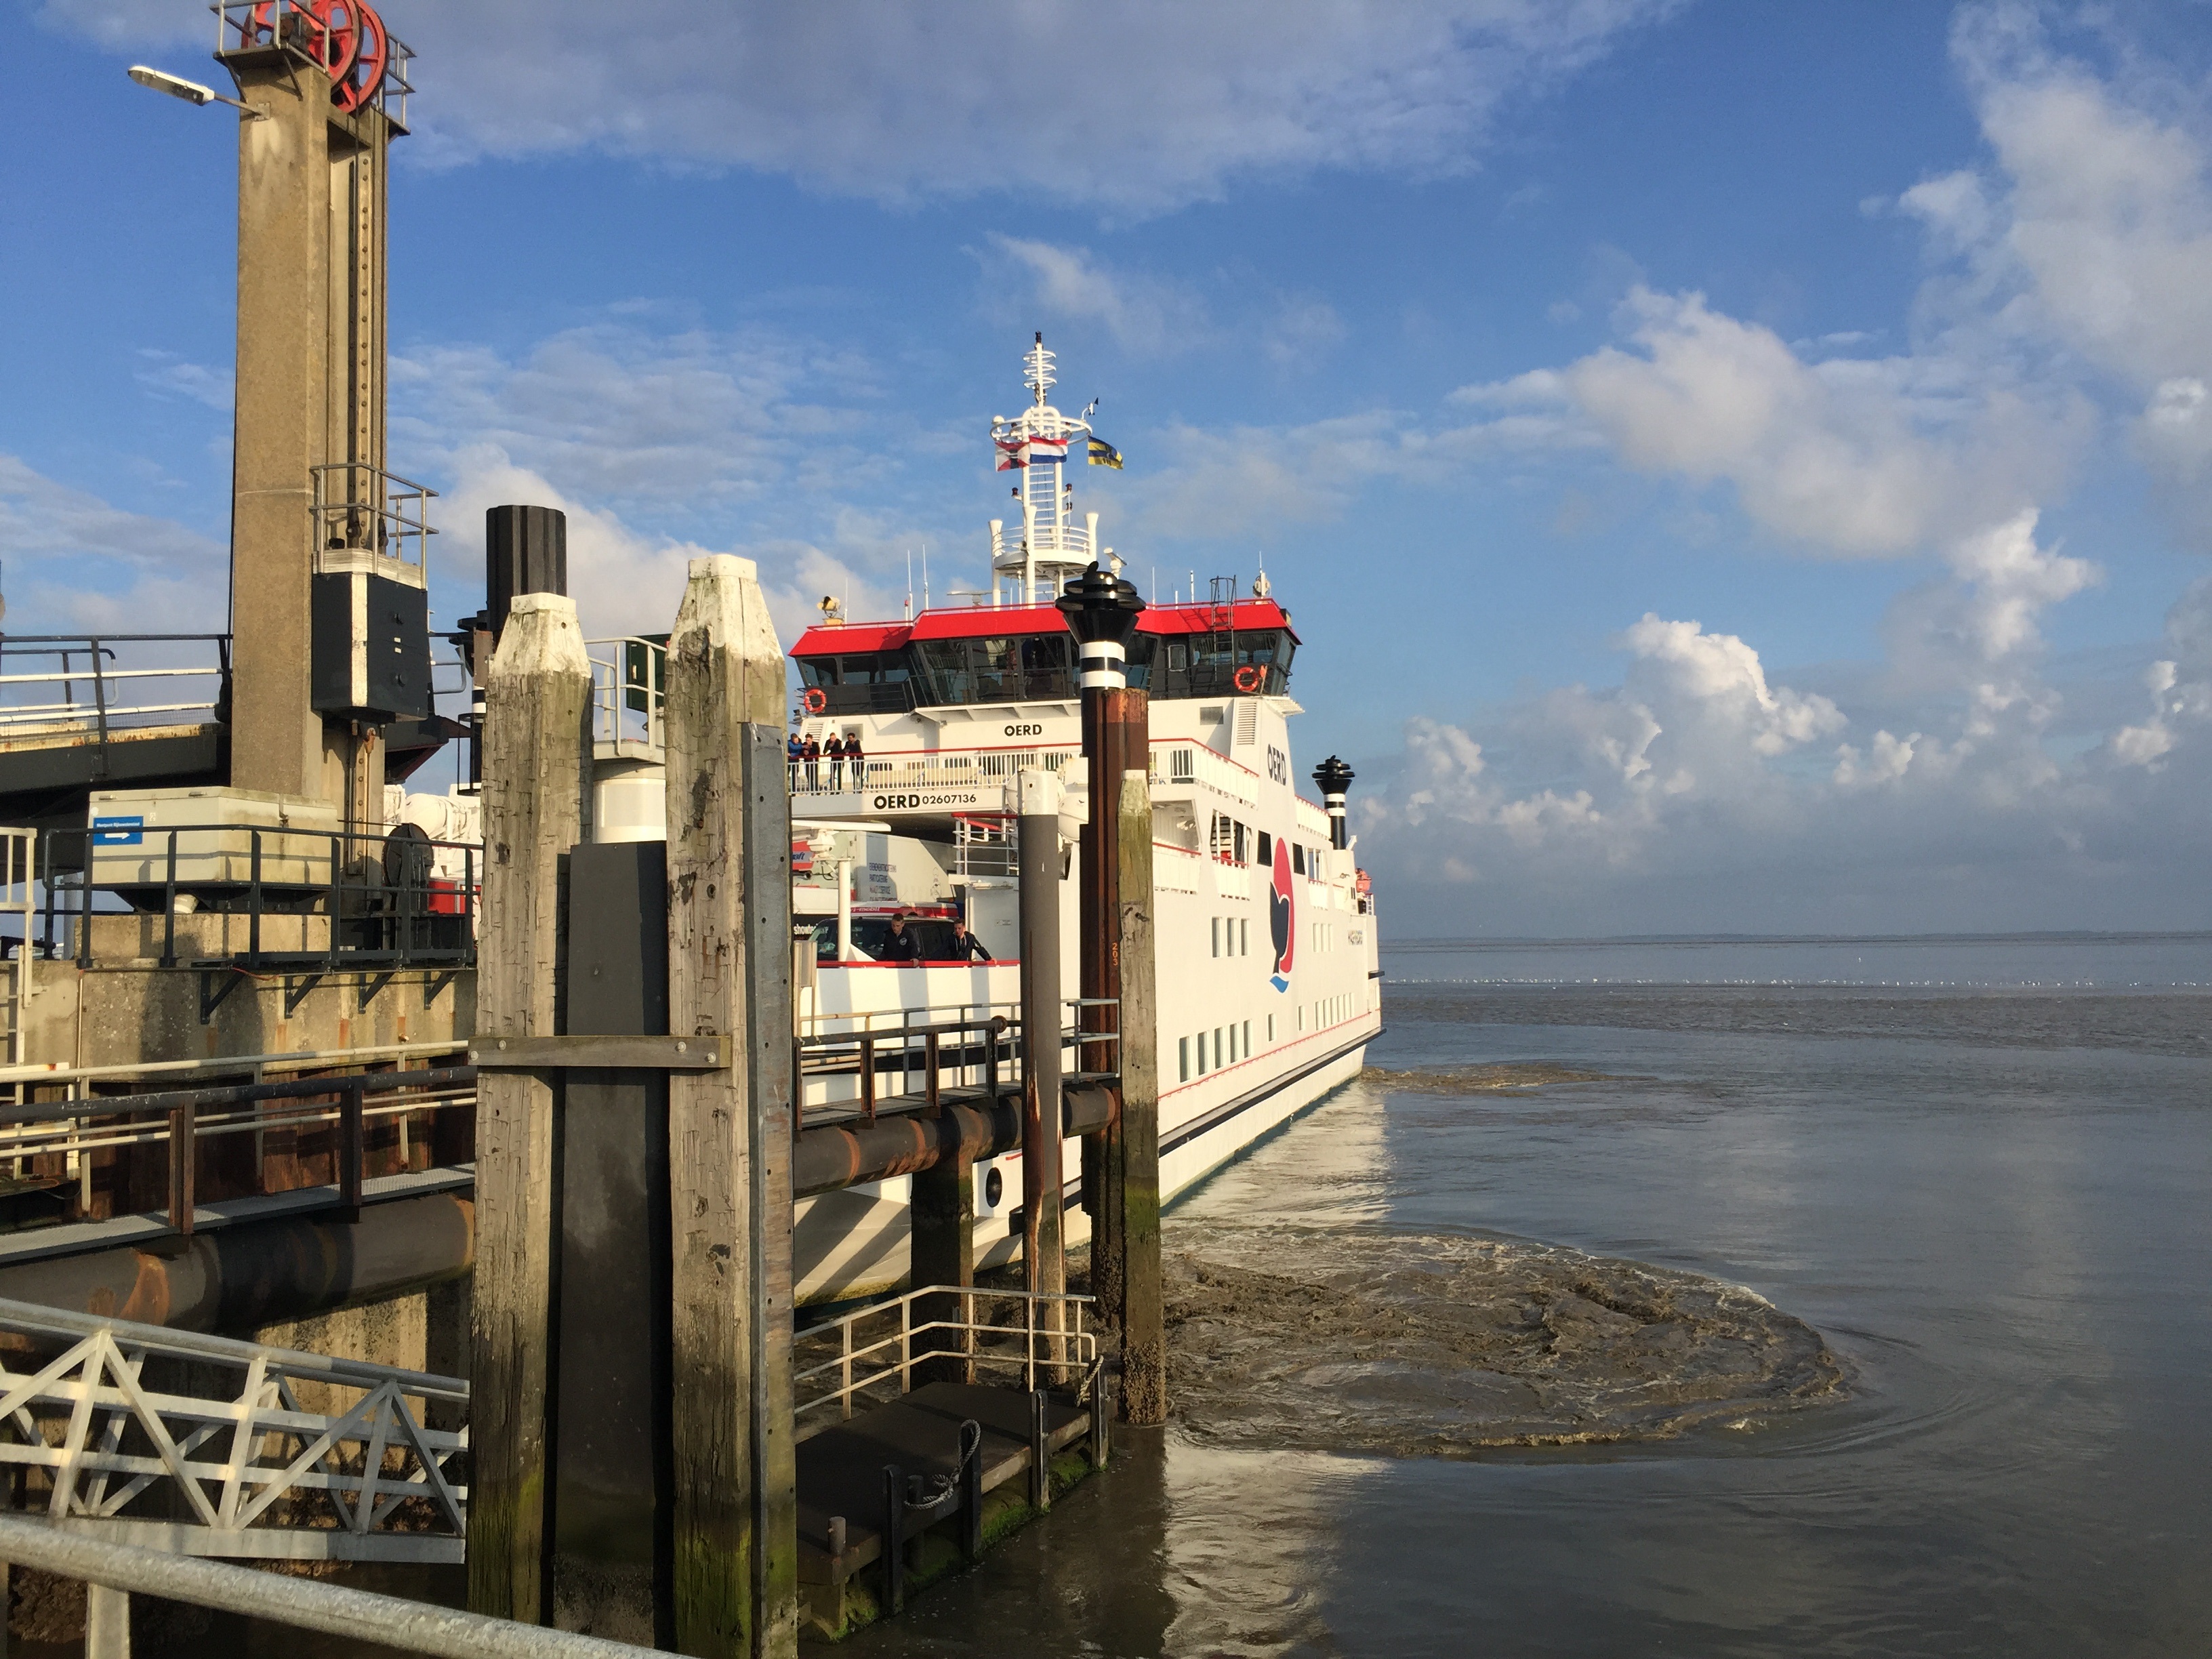
beach, sea, coast, water, sand, ocean, lighthouse, air, view, pier, river, ship, transport, vehicle, tower, island, harbor, cargo ship, waterway, ferry, channel, watercraft, wadden, passenger ship, walk on the beach, schiermonnikoog, west frisian